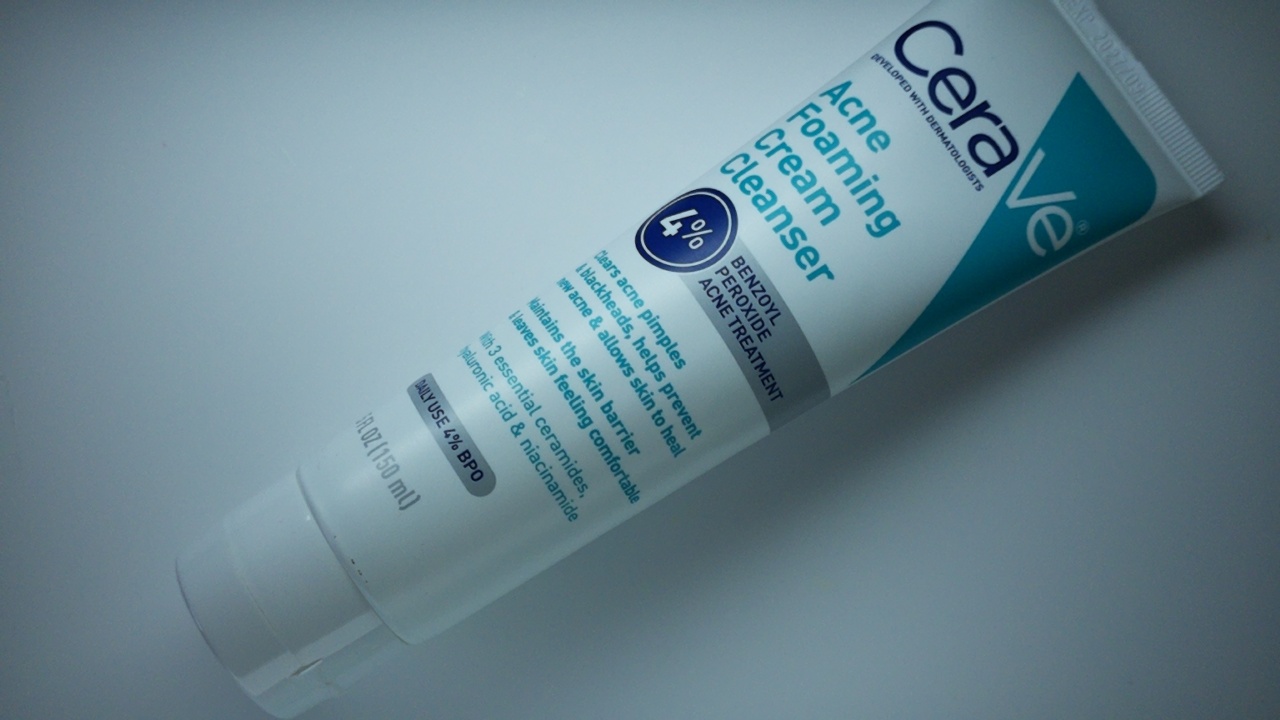
Label: trash